Magelang

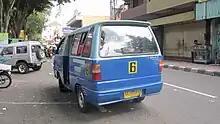
Jalur 6, one of Magelang's mass public transport

The main transportation which are operating in Magelang are cars, motorcycles, buses, paddy cabs, becak, and bicycles. Today, the most popular of them are cars and motorcycles. Even almost all of the households have a motorcycle as a means of mobility in daily activity. Then, public transportation is mainly using buses and cars.